Ted Serong

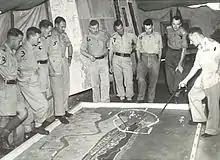
Officers of the 6th Division in 1944, including Serong, then a major, third from the right.

In November 1933 Serong applied to the Royal Military College, Duntroon, but was unsuccessful. He subsequently joined the CMF, serving in the 57th/60th Battalion, and was based in Heidelberg, in outer Melbourne. In a five-month period he went from the rank of private to lance corporal. He also studied the military and civilian subjects that made up Duntroon's first-year curriculum in the hope of gaining entry into the college at second-year level in 1934. Serong successfully completed the service entry exam in August 1934, entering RMC in February 1935. In 1936 Serong won the welterweight category of the RMC boxing championship. At the end of 1937 he graduated from Duntroon as a lieutenant, and initially served with the coastal artillery, being posted to Queenscliff in 1938. Subsequent postings included Fort Largs near Adelaide to help raise and train Militia and develop the artillery installation there, before returning to Queenscliff as an instructor in 1940.